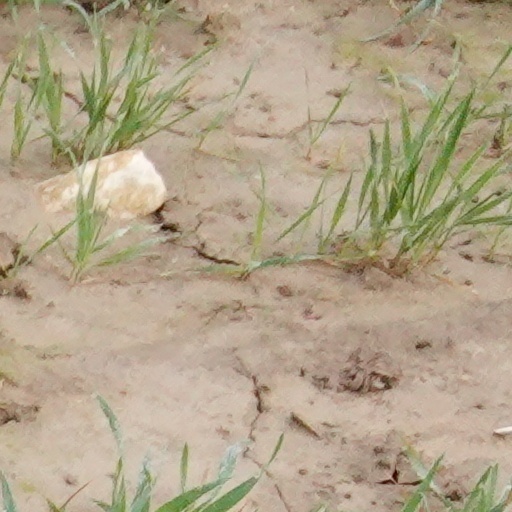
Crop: wheat